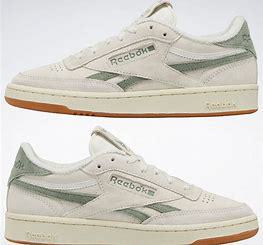
Brand: Reebok
Model: Club C